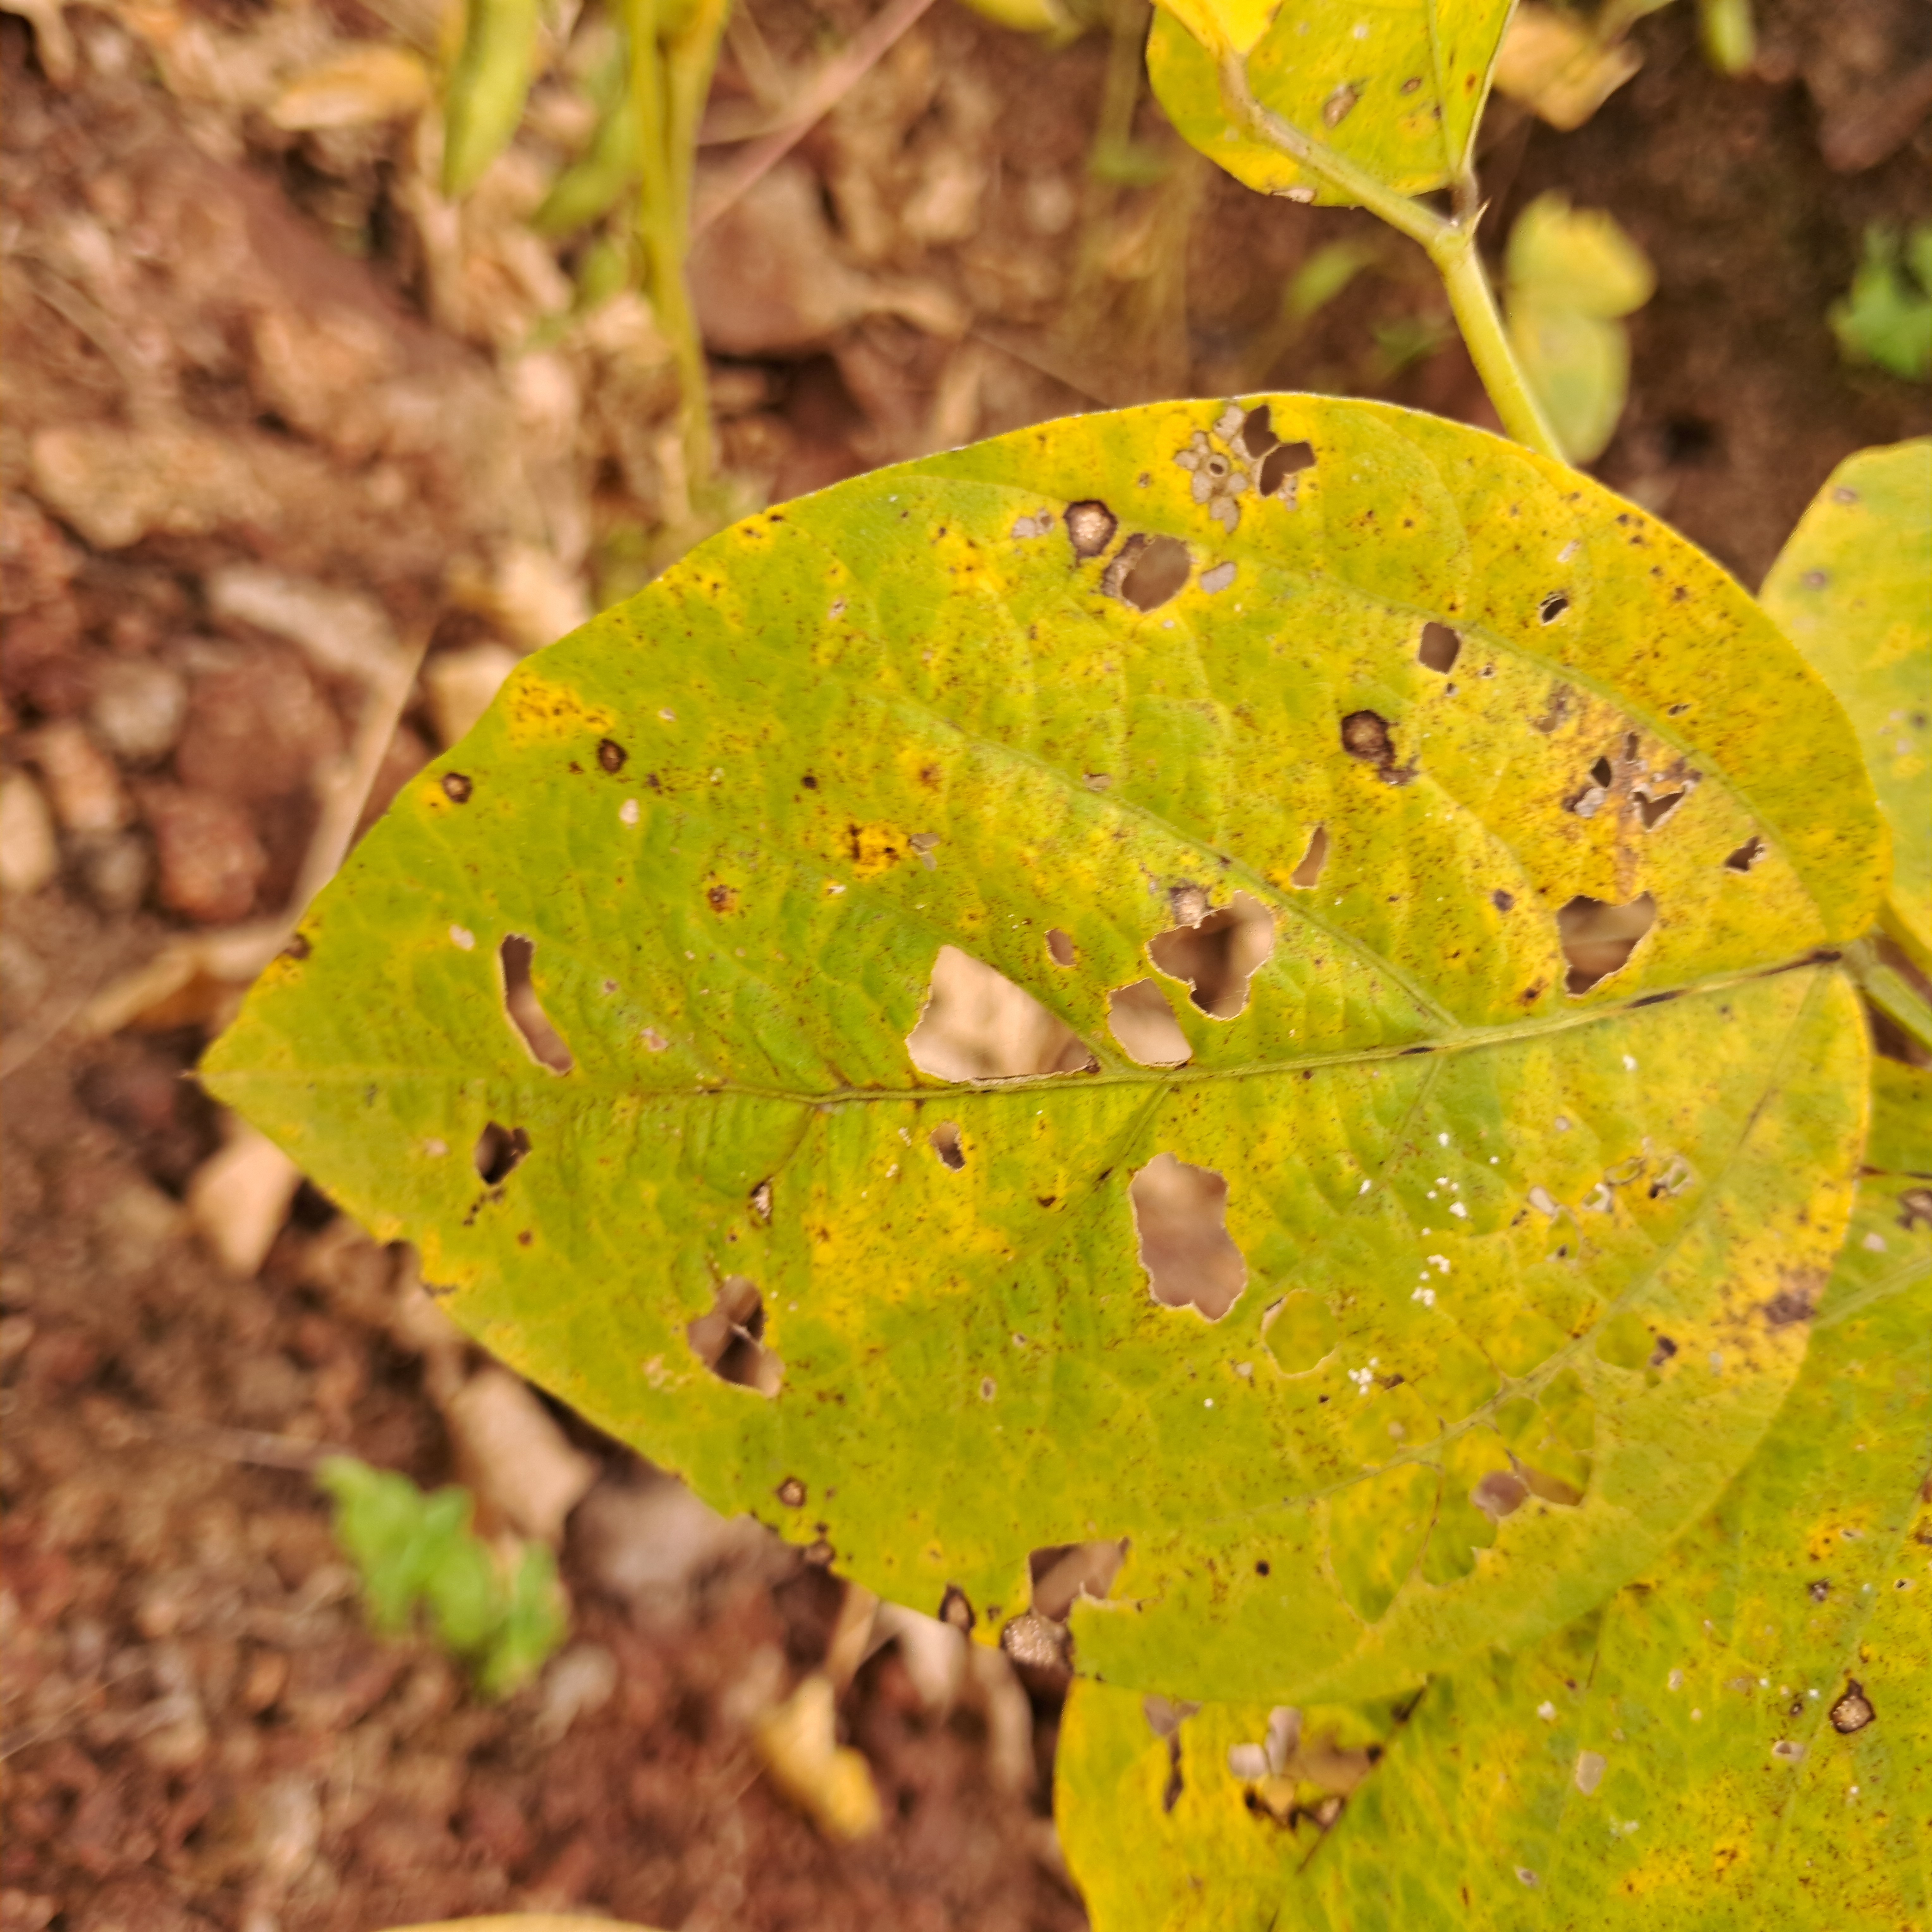
Label: Caterpillar_Semilooper_Pest